Myrina, Greece

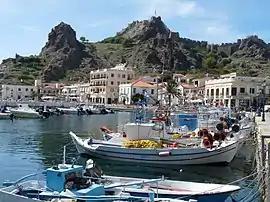
View of the promenade with the fortress

Myrina is a former municipality on the island of Lemnos, North Aegean, Greece. Since the 2011 local government reform it is part of the municipality Lemnos, of which it is a municipal unit. It covers the west coast of the island, and has a land area of , about 17.2% of the island's area. Its municipal seat was the town of Mýrina, located in the middle of the island's west coast. The town is also the capital of Lemnos, as well as the seat of the Metropolitan (Greek Orthodox bishop) of Lemnos. In addition to the town of Myrina, the municipal unit includes the communities of Káspakas, Platý, Thános, and Kornós. The 2021 census recorded 6,190 residents in the town and 8,518 residents in the municipal unit.